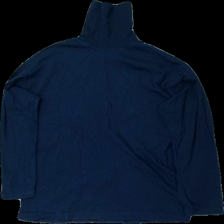
View: front
Type: Top
Category: Ladies
Brand: Not in the list
Brand text on label: merkantil
Colors: Blue
Material: 100% bomull
Cut: Turtle neck
Size: M
Season: All
Damage: lös tråd
Damage location: middle left
Damage 2: luddigt
Damage 2 location: top center
Damage 3: luddigt
Damage 3 location: top center
Price range: <50
Recommended usage: Recycle
Description: långärmad tröja